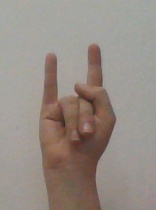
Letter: la